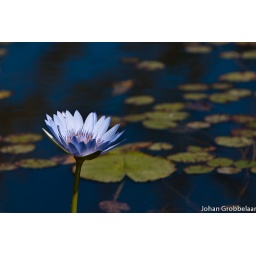
This was really the colour of the water in the pond.. reflection of the blue cloudless sky in the water! from my archives.